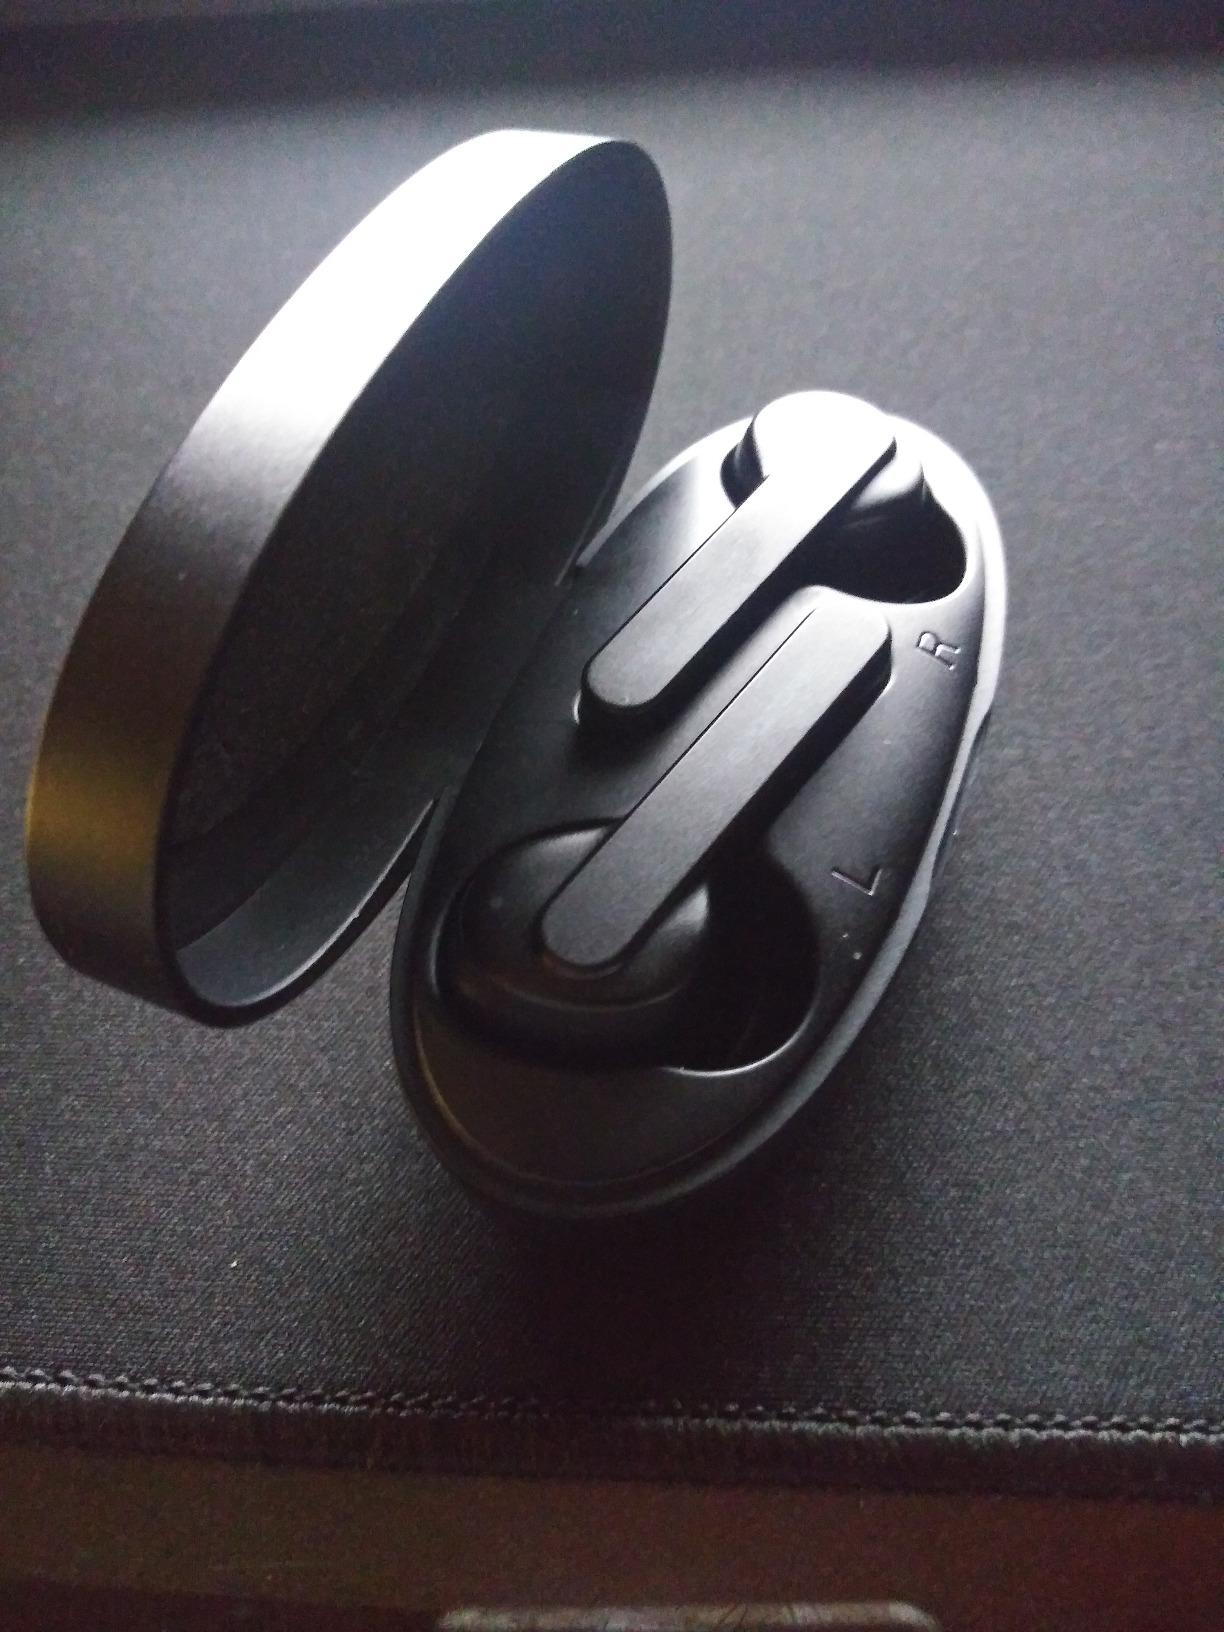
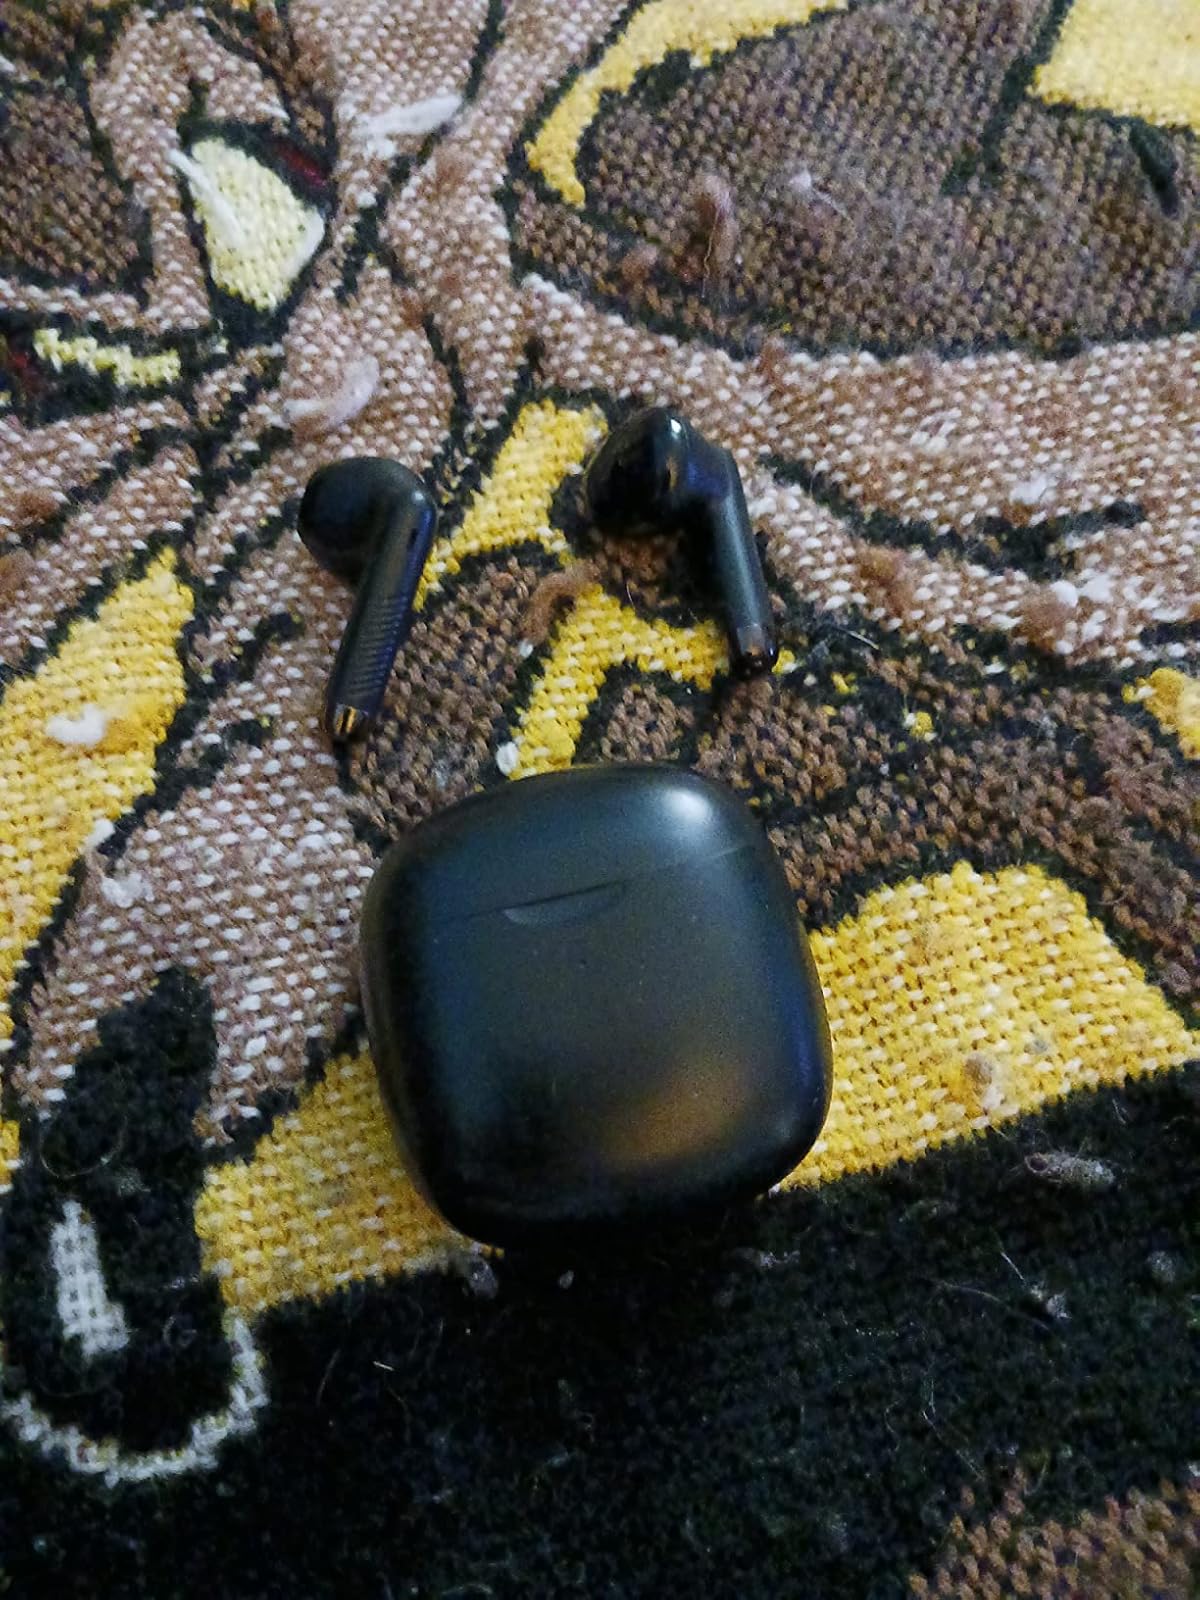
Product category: earbuds
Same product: no